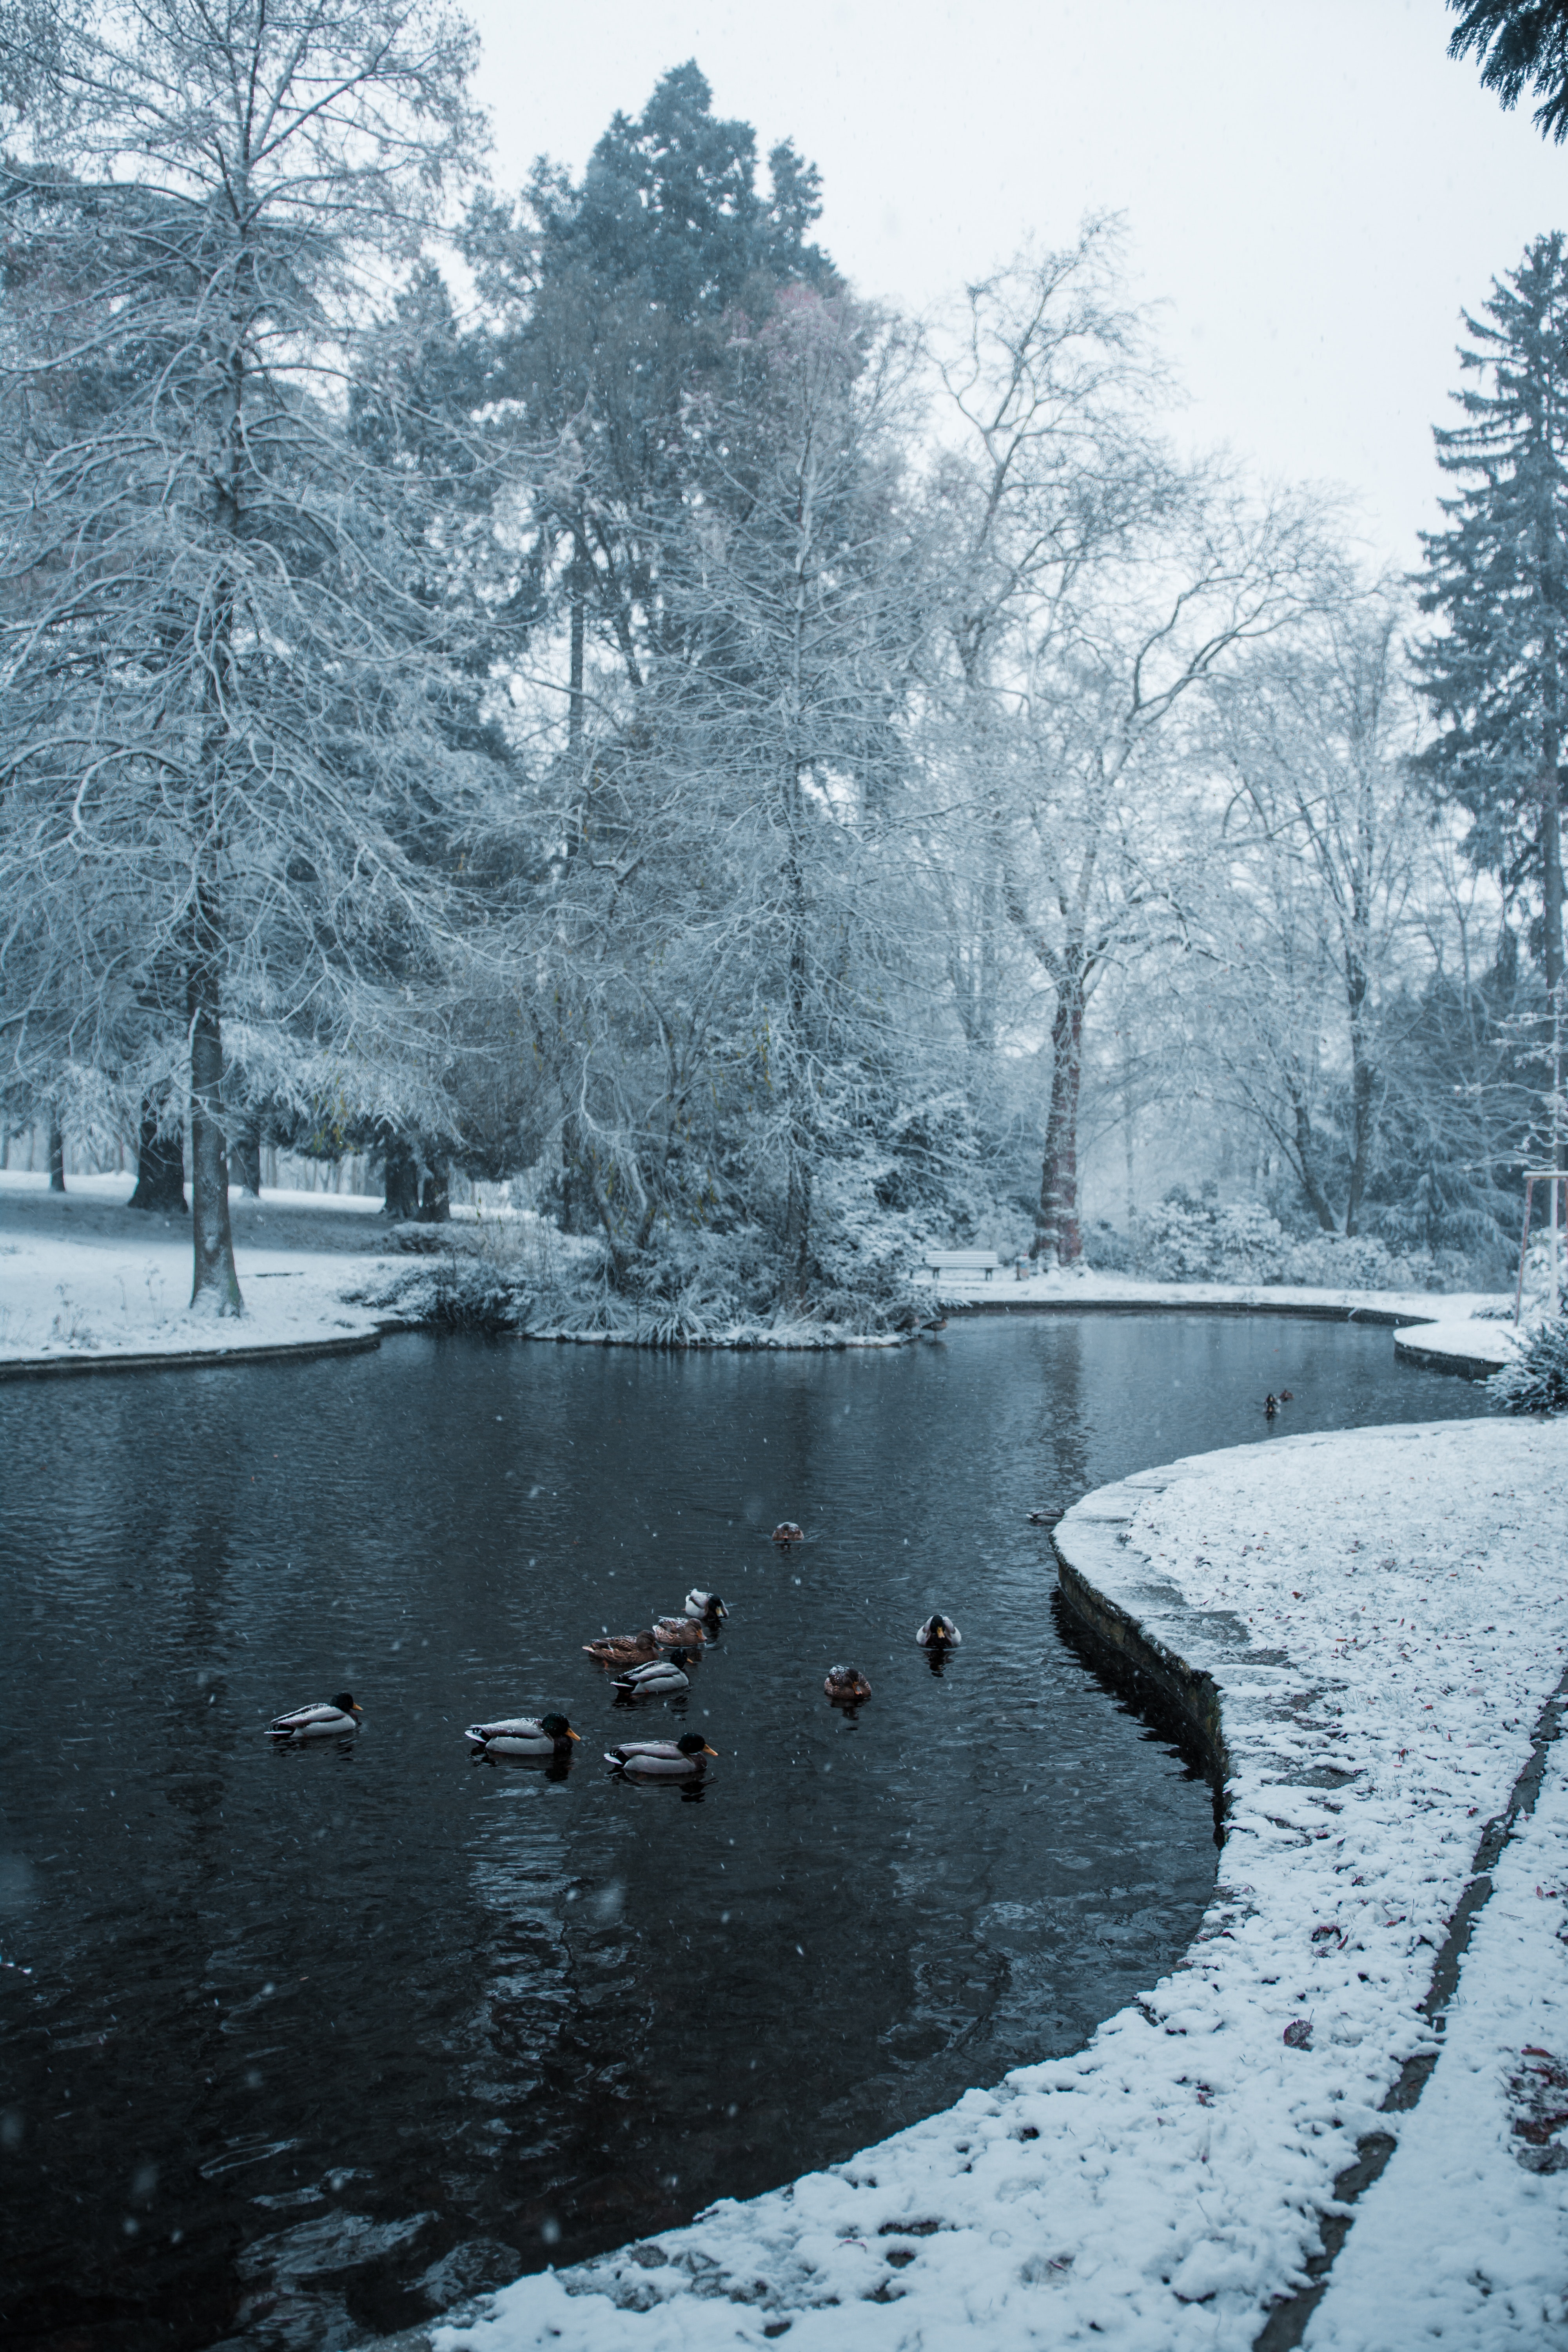
snow, winter, water, nature, white, tree, natural landscape, duck, freezing, frost, atmospheric phenomenon, sky, water bird, pond, bank, ice, river, branch, ducks, geese and swans, lake, waterfowl, watercourse, precipitation, reflection, plant, winter storm, landscape, forest, state park